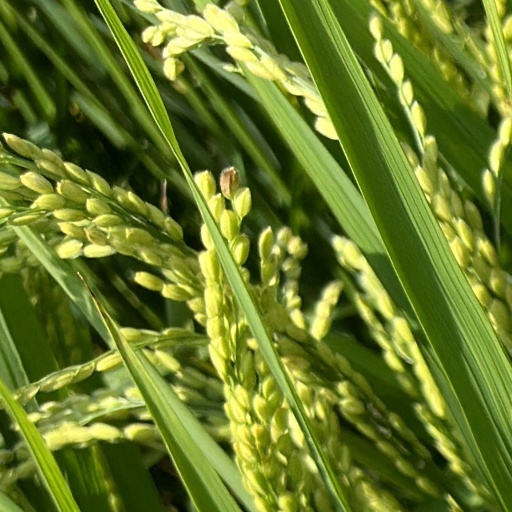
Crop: rice